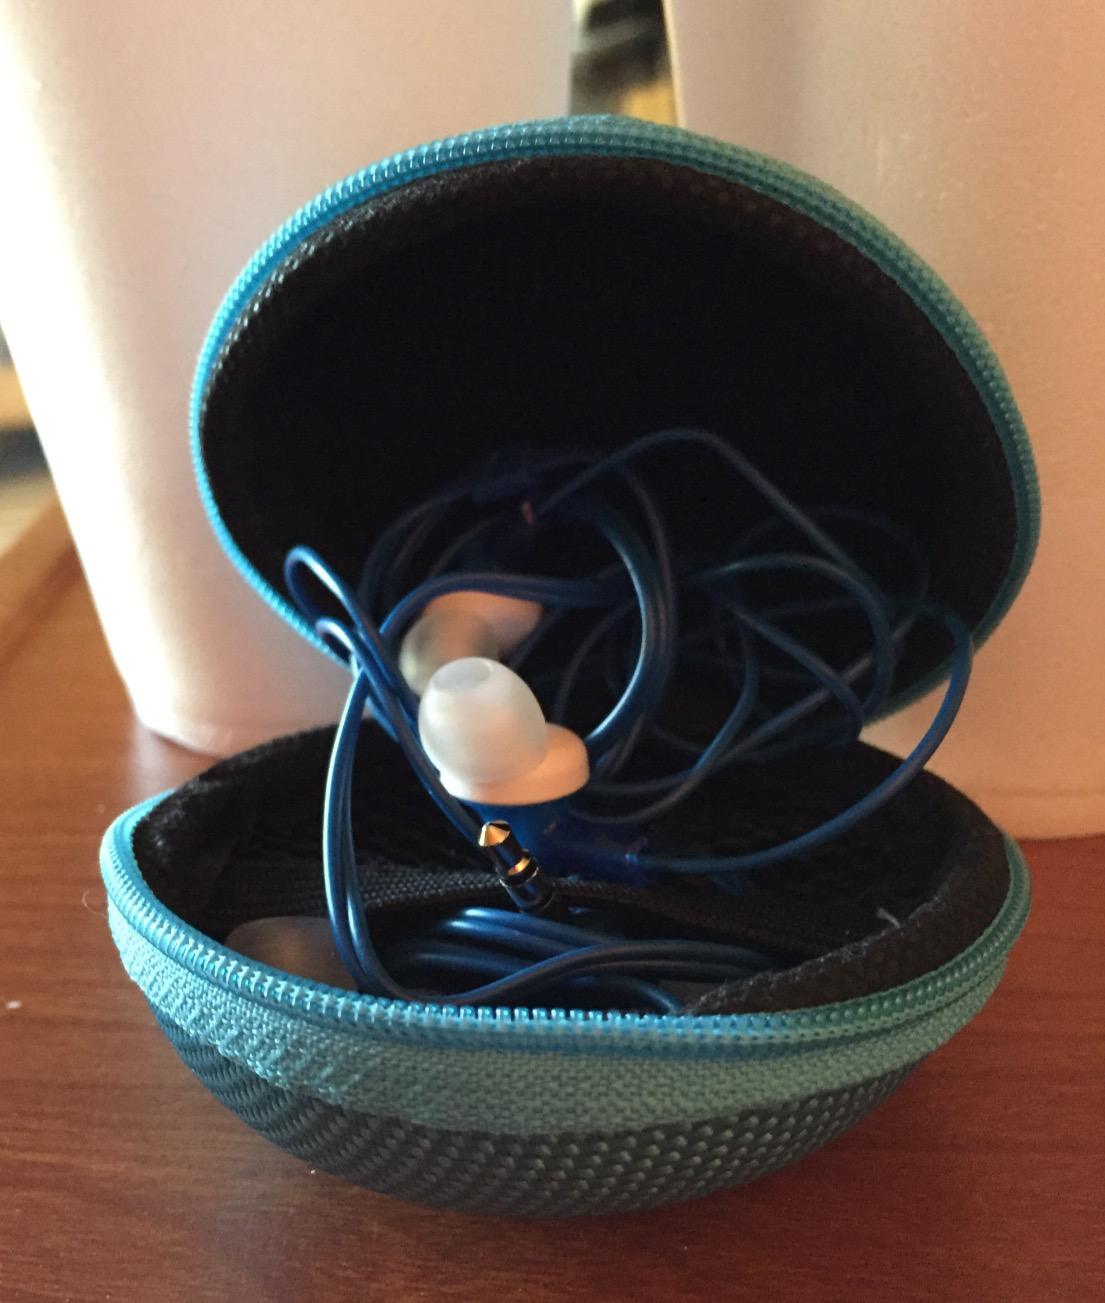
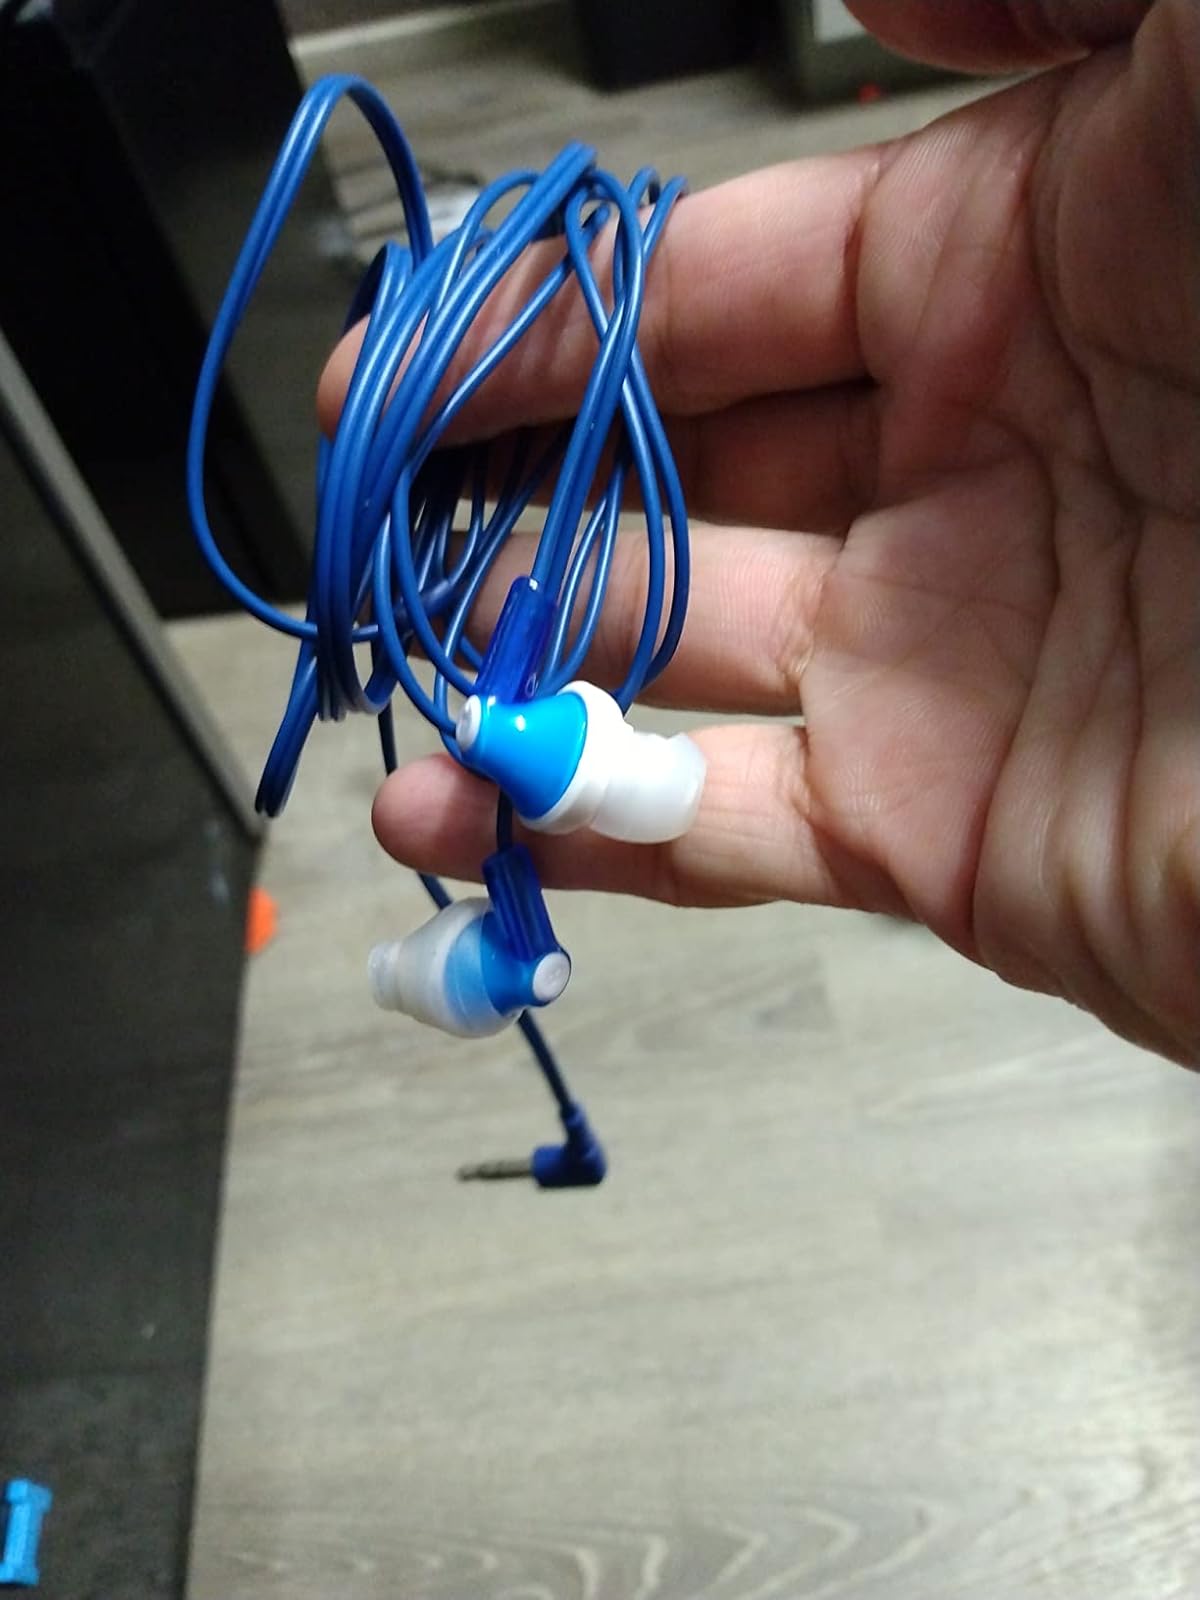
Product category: earbuds
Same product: yes